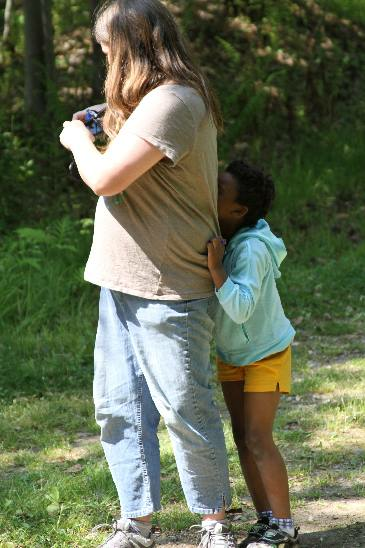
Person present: Yes